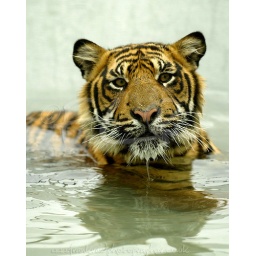
WHF Sumatran tiger cubs first taste of their new water pool during a Summer heat wave in July 2009.